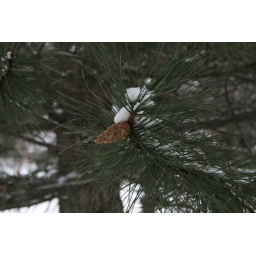
White snow in trees = pretty. Black snow on ground after being plowed = ugly.